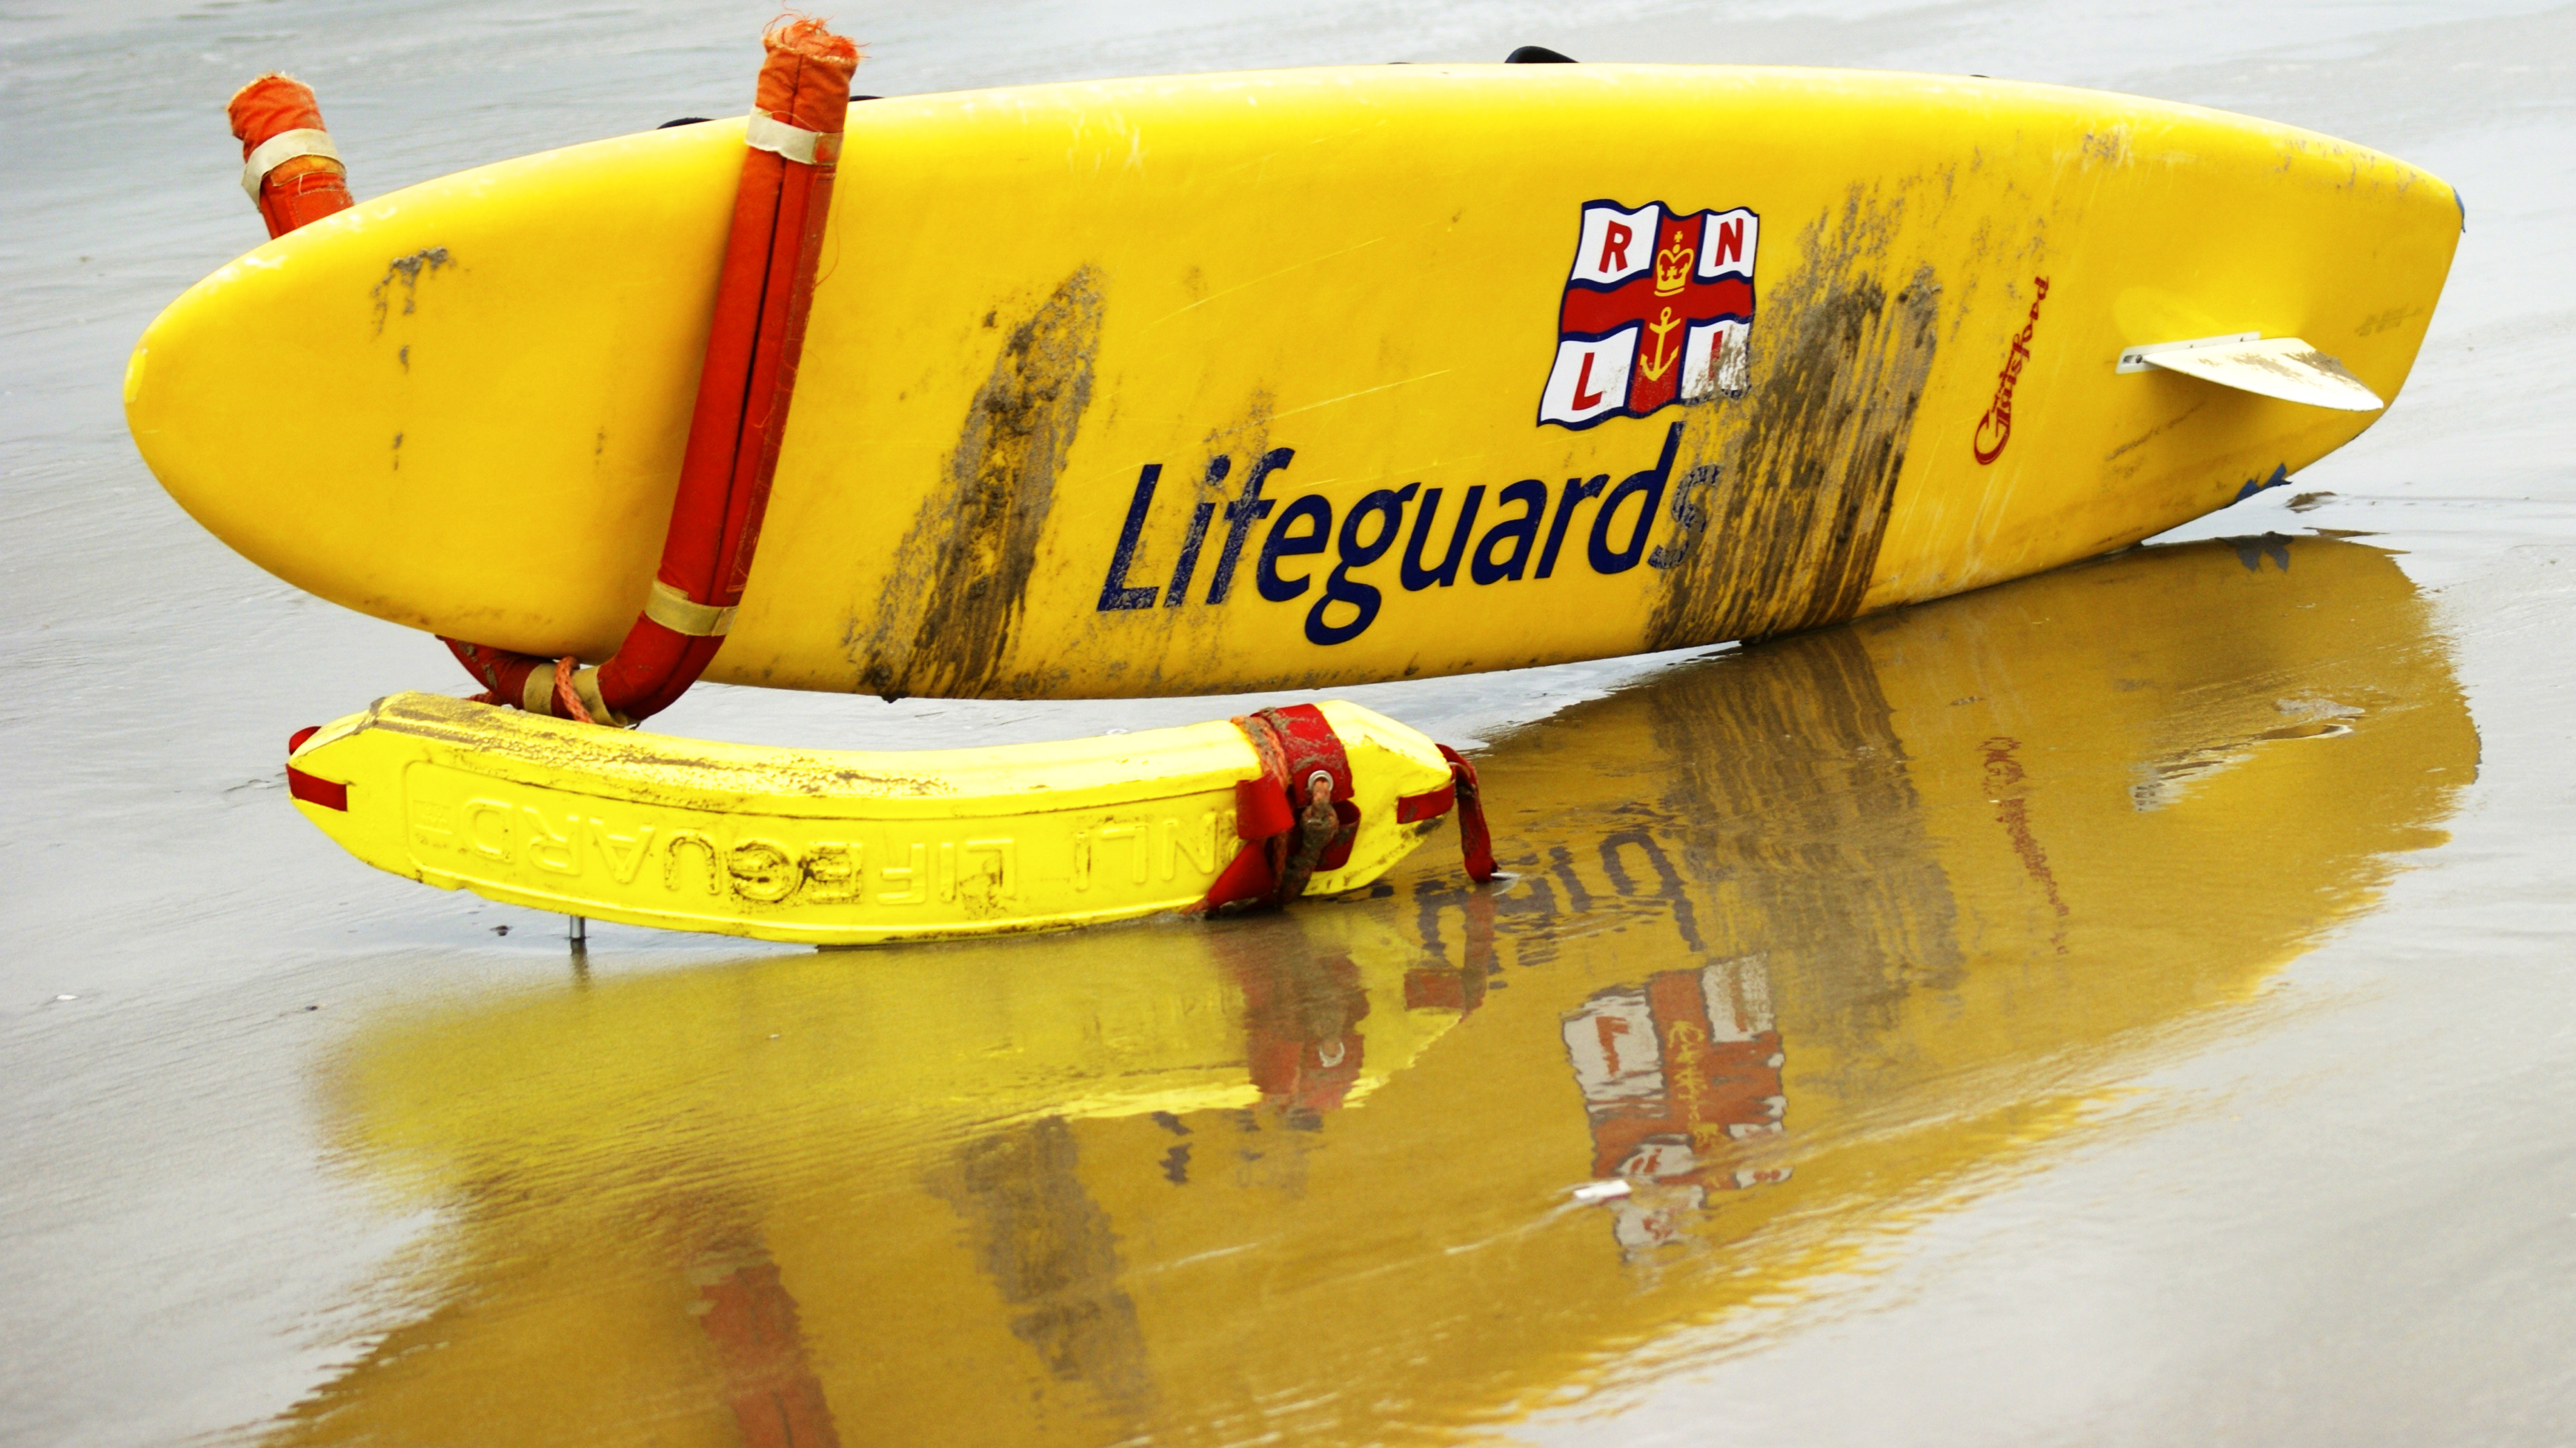
beach, sea, water, sand, board, boat, lifeguard, summer, aircraft, surf, vehicle, surfboard, holiday, yellow, life, uk, wales, guard, pembrokeshire, surfing equipment and supplies